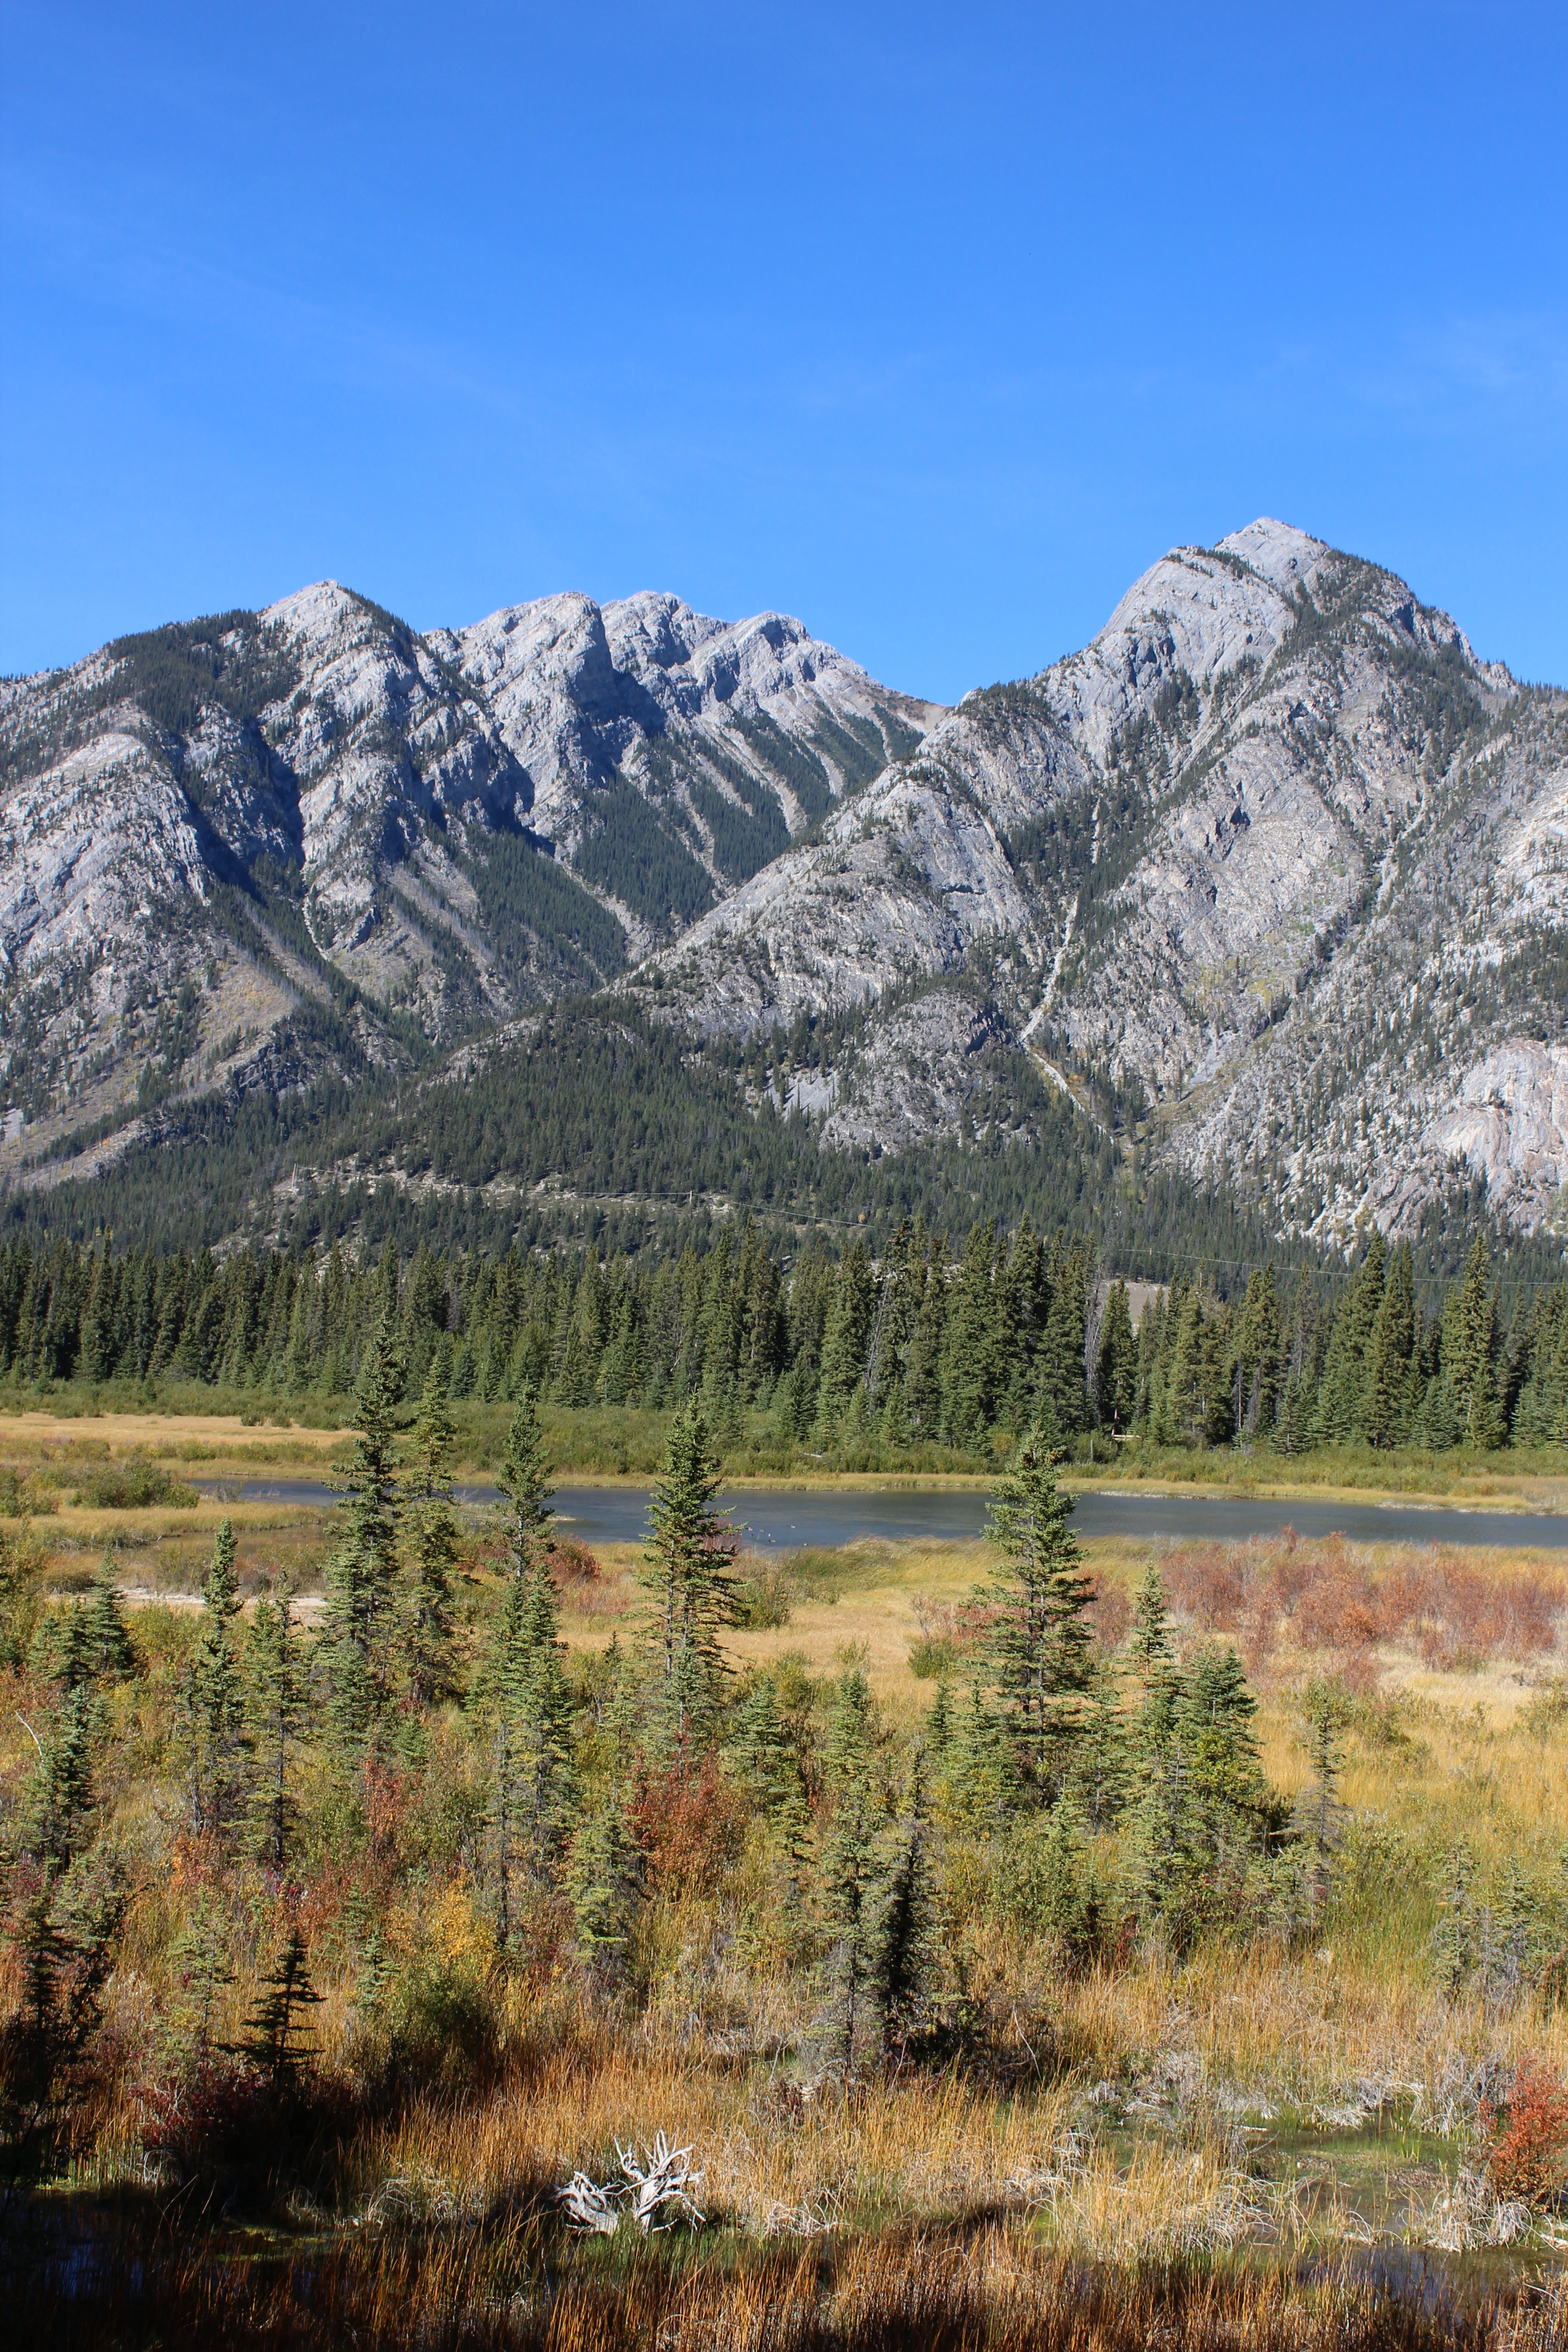
landscape, tree, nature, forest, wilderness, walking, mountain, trail, meadow, lake, peak, valley, mountain range, scenic, park, scenery, rocky, national park, ridge, lakeside, national, canada, canadian, plateau, fell, alberta, banff, loch, ecosystem, landform, mountain pass, vermilion, natural environment, geographical feature, mountainous landforms, vermilion lakes